Leapfrog

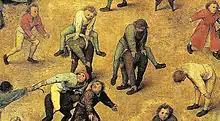
Children playing leapfrog in Bruegel's "Children's Games"

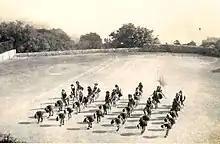
A game of leapfrog at a girls' school in Mussoorie, India

Leapfrog is a children's game of physical movement of the body in which players vault over each other's stooped backs.